Department of Defense Whistleblower Program

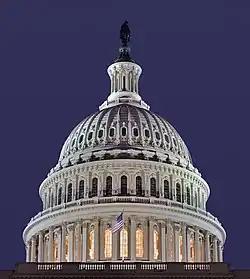
Whistleblowing often raises serious separation of powers issues, requiring vigorous oversight by the Congress.

Prior to FY 2011-2012, the Inspector General maintained separate offices for military and civilian reprisal investigations. In January 2004, the DoD IG established CRI to address Defense civilian appropriated-fund employee whistleblowing. Two DoD employee categories were of specific concern: (1) employees with access to potential procurement fraud information and; (2) employees working for the Defense intelligence agencies and the military departments' intelligence offices. CRI uses "title 5" standards for its investigations. The Department of the Interior (2002), through Inspector General Earl Devaney, was the first office to establish an ombuds program assisting appropriated-fund civilian employees with whistleblowing issues. That office limited its focus to outreach, rather than investigations. CRI uses a similar model, but added an investigations component to the promotion of whistleblowing. In 2007, the Internal Revenue Service created an ombudsman office. As its former director, Dan Meyer said in a May 2001 interview, the idea behind the office was to "coordinate a general . . . policy that allows [the Inspector General] to protect the people that bring information to the [Federal government] about wrongdoing within the [Department of Defense]." When a disclosure is made, Meyer explained, the Inspector General then looks at the facts, applies the law, taking into consideration that the law as passed by the Congress does not review the motive of the employee. The Inspector General then makes a finding. The Departments of Commerce, Education and Homeland Security also established offices to conduct outreach and investigate allegations of whistleblower reprisal against appropriated fund civilian employees.